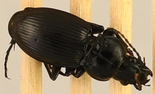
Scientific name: Cyclotrachelus torvus
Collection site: Northern Great Plains Research Laboratory NEON (NOGP), plot NOGP_007